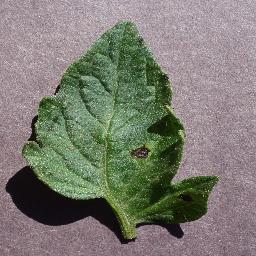
Label: Tomato___Early_blight